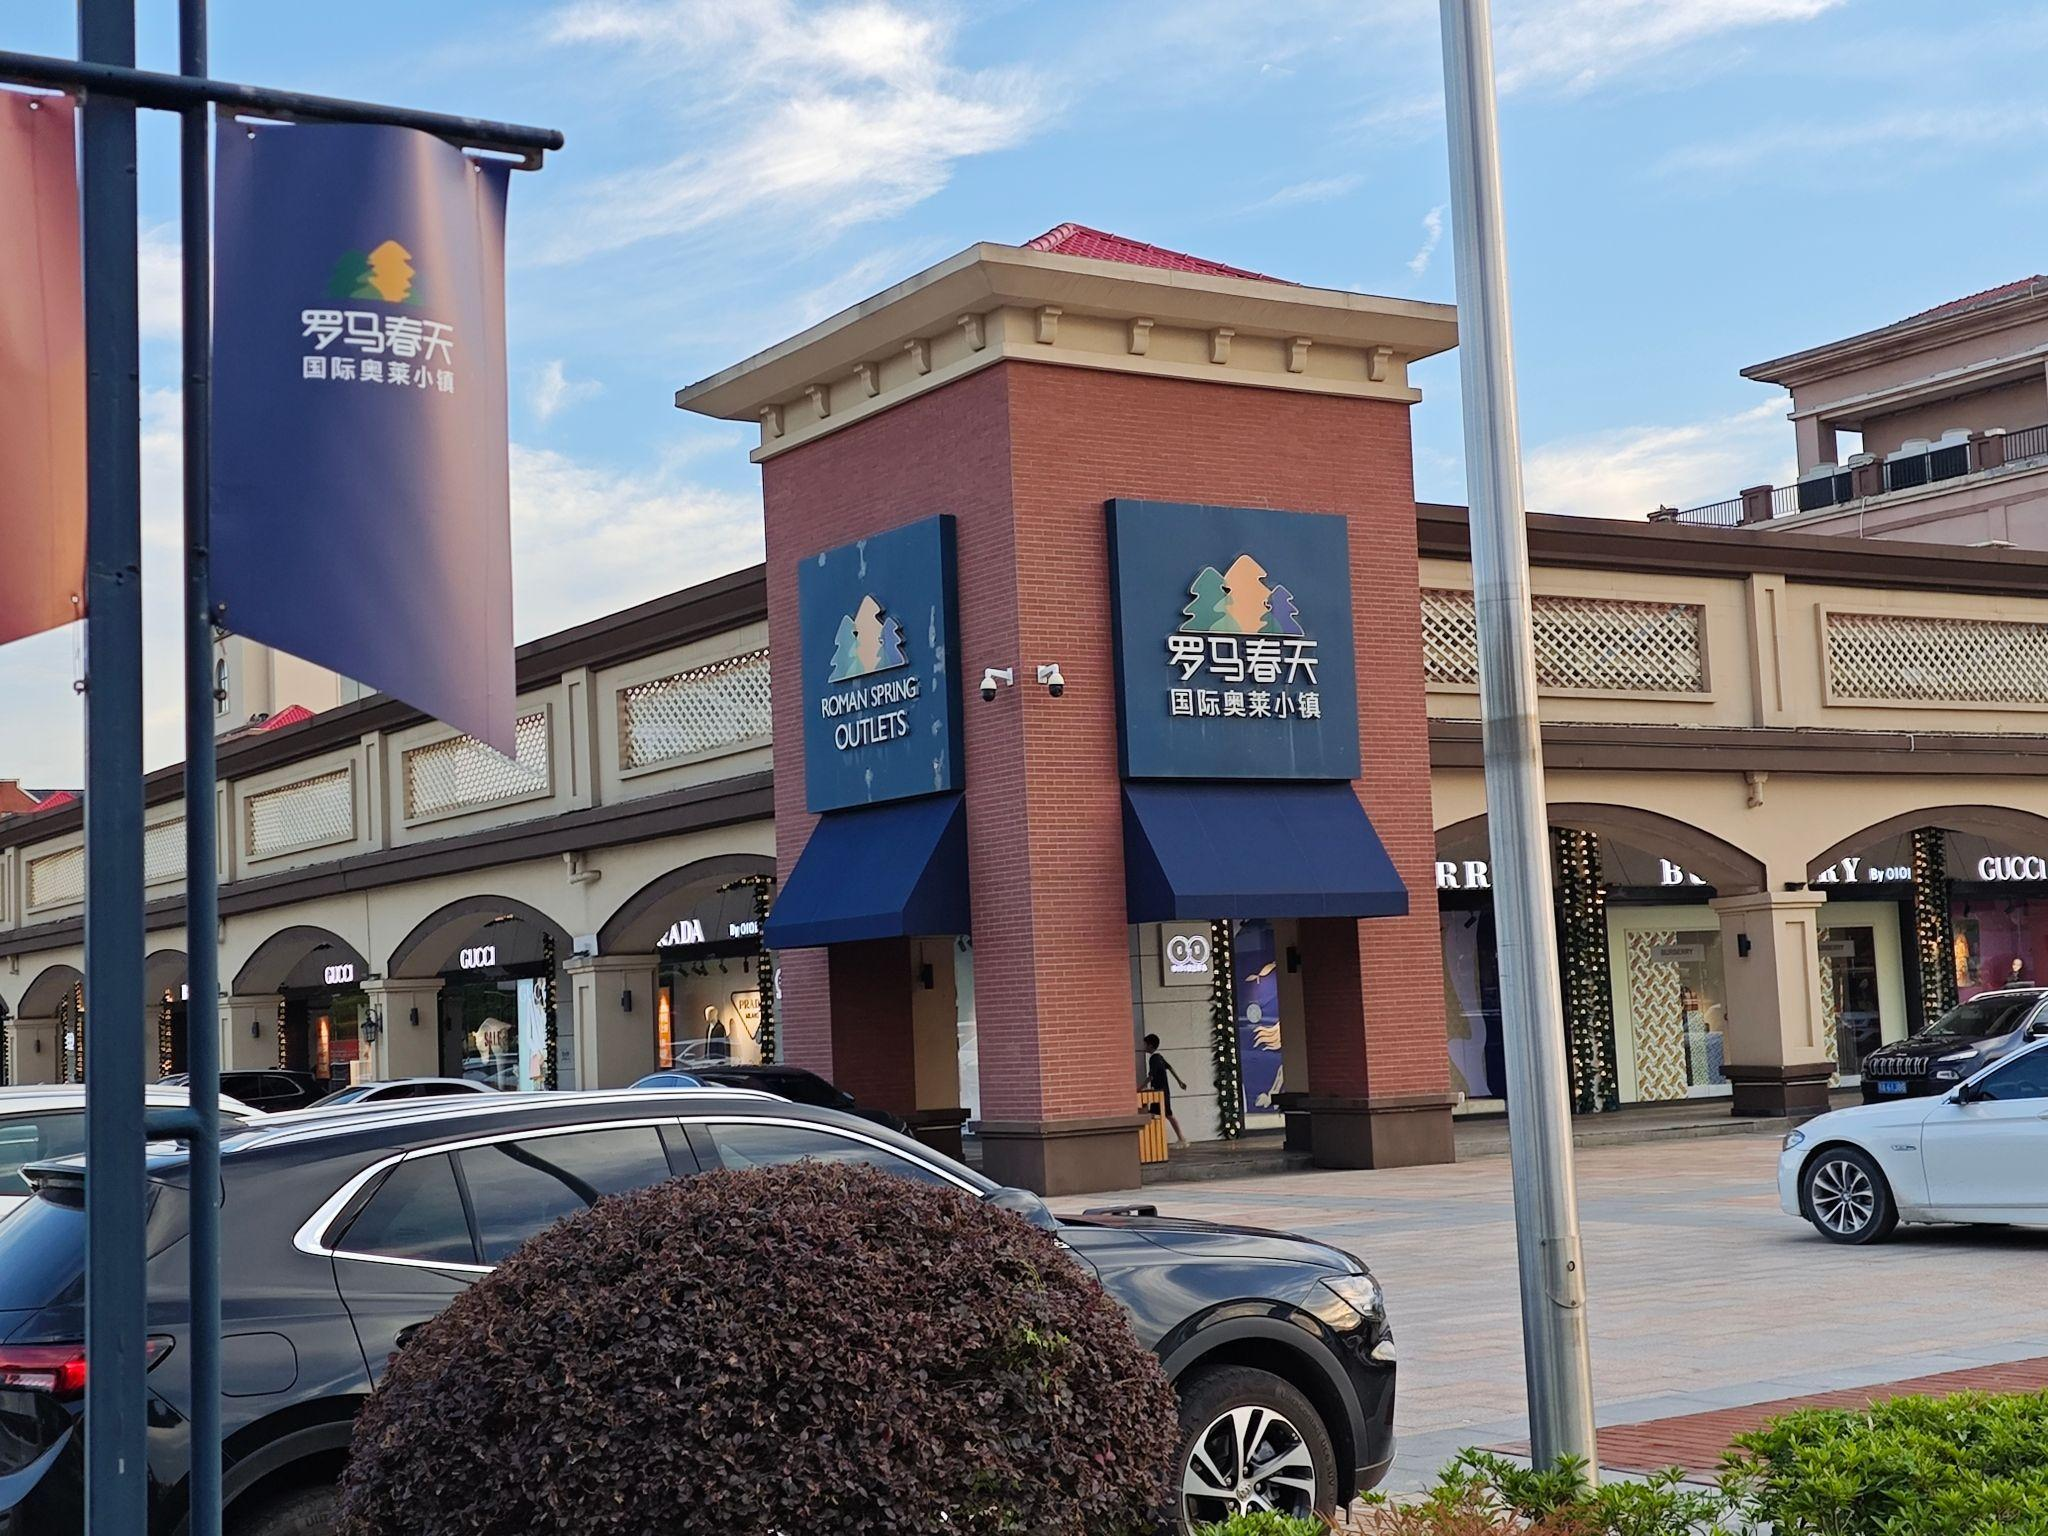
地标名称：罗马春天奥特莱斯
所在城市：武汉市·江夏区